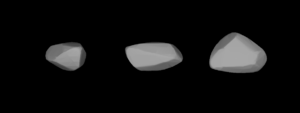
(825) Tanina est un astéroïde de la ceinture principale découvert le 27 mars 1916 par l'astronome russe Grigoriy Neujmin.